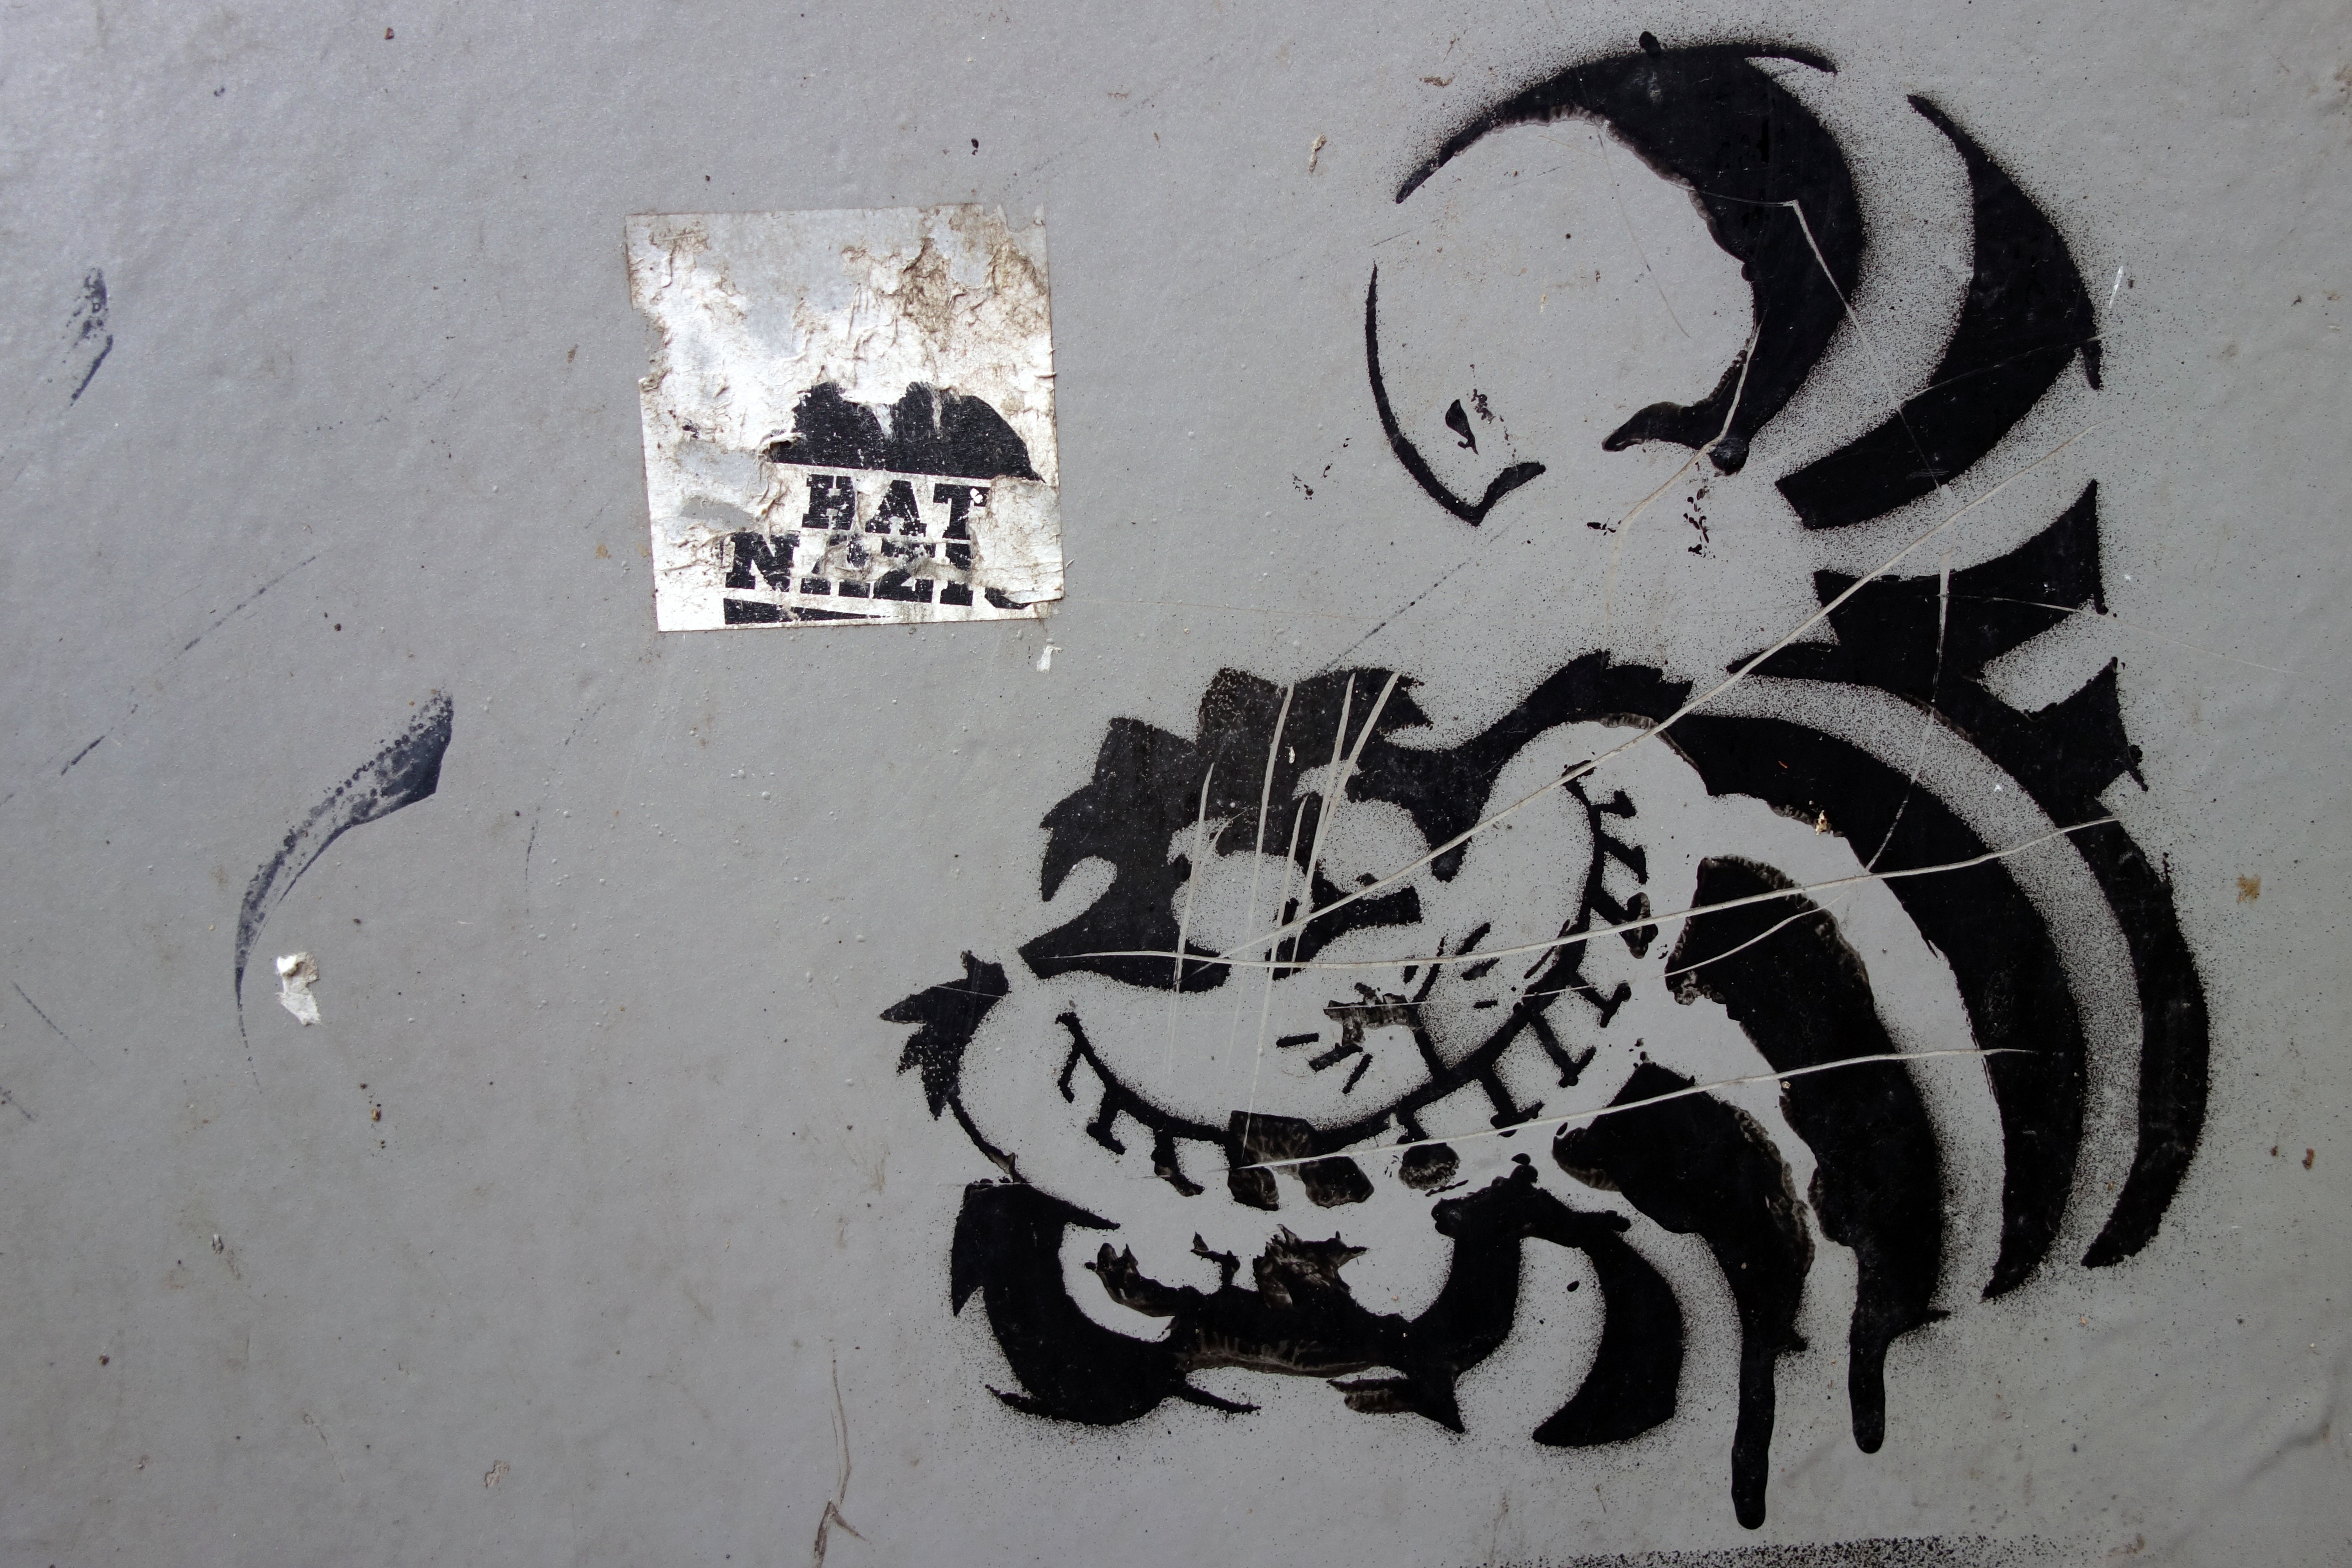
animal, wall, cat, black, graffiti, artwork, street art, grey, art, sketch, drawing, image, calligraphy, artists, cheshire cat